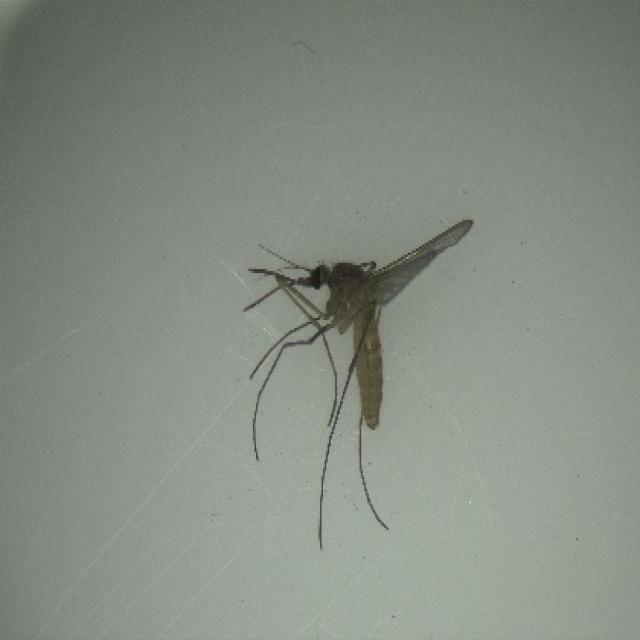
Species: culex_pipiens